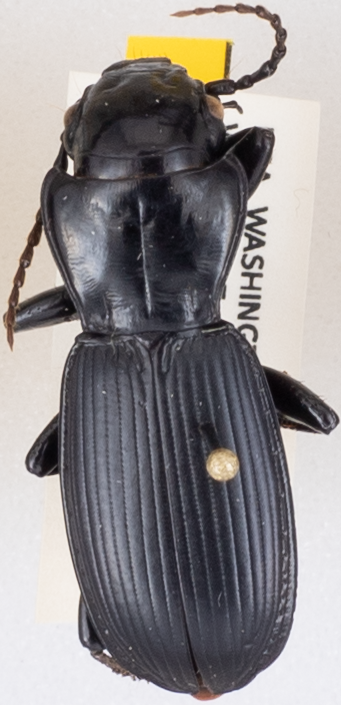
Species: Pterostichus lama
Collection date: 2019-05-07
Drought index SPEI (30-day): -0.734
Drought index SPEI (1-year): -2.09
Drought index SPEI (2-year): -1.45